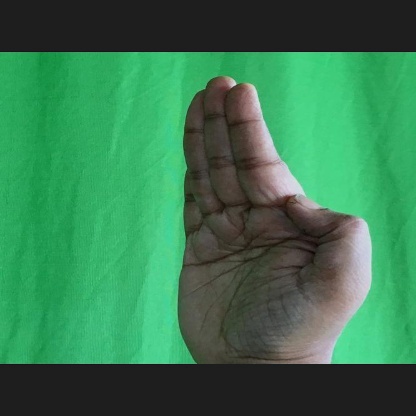
Mudra: Pathaka